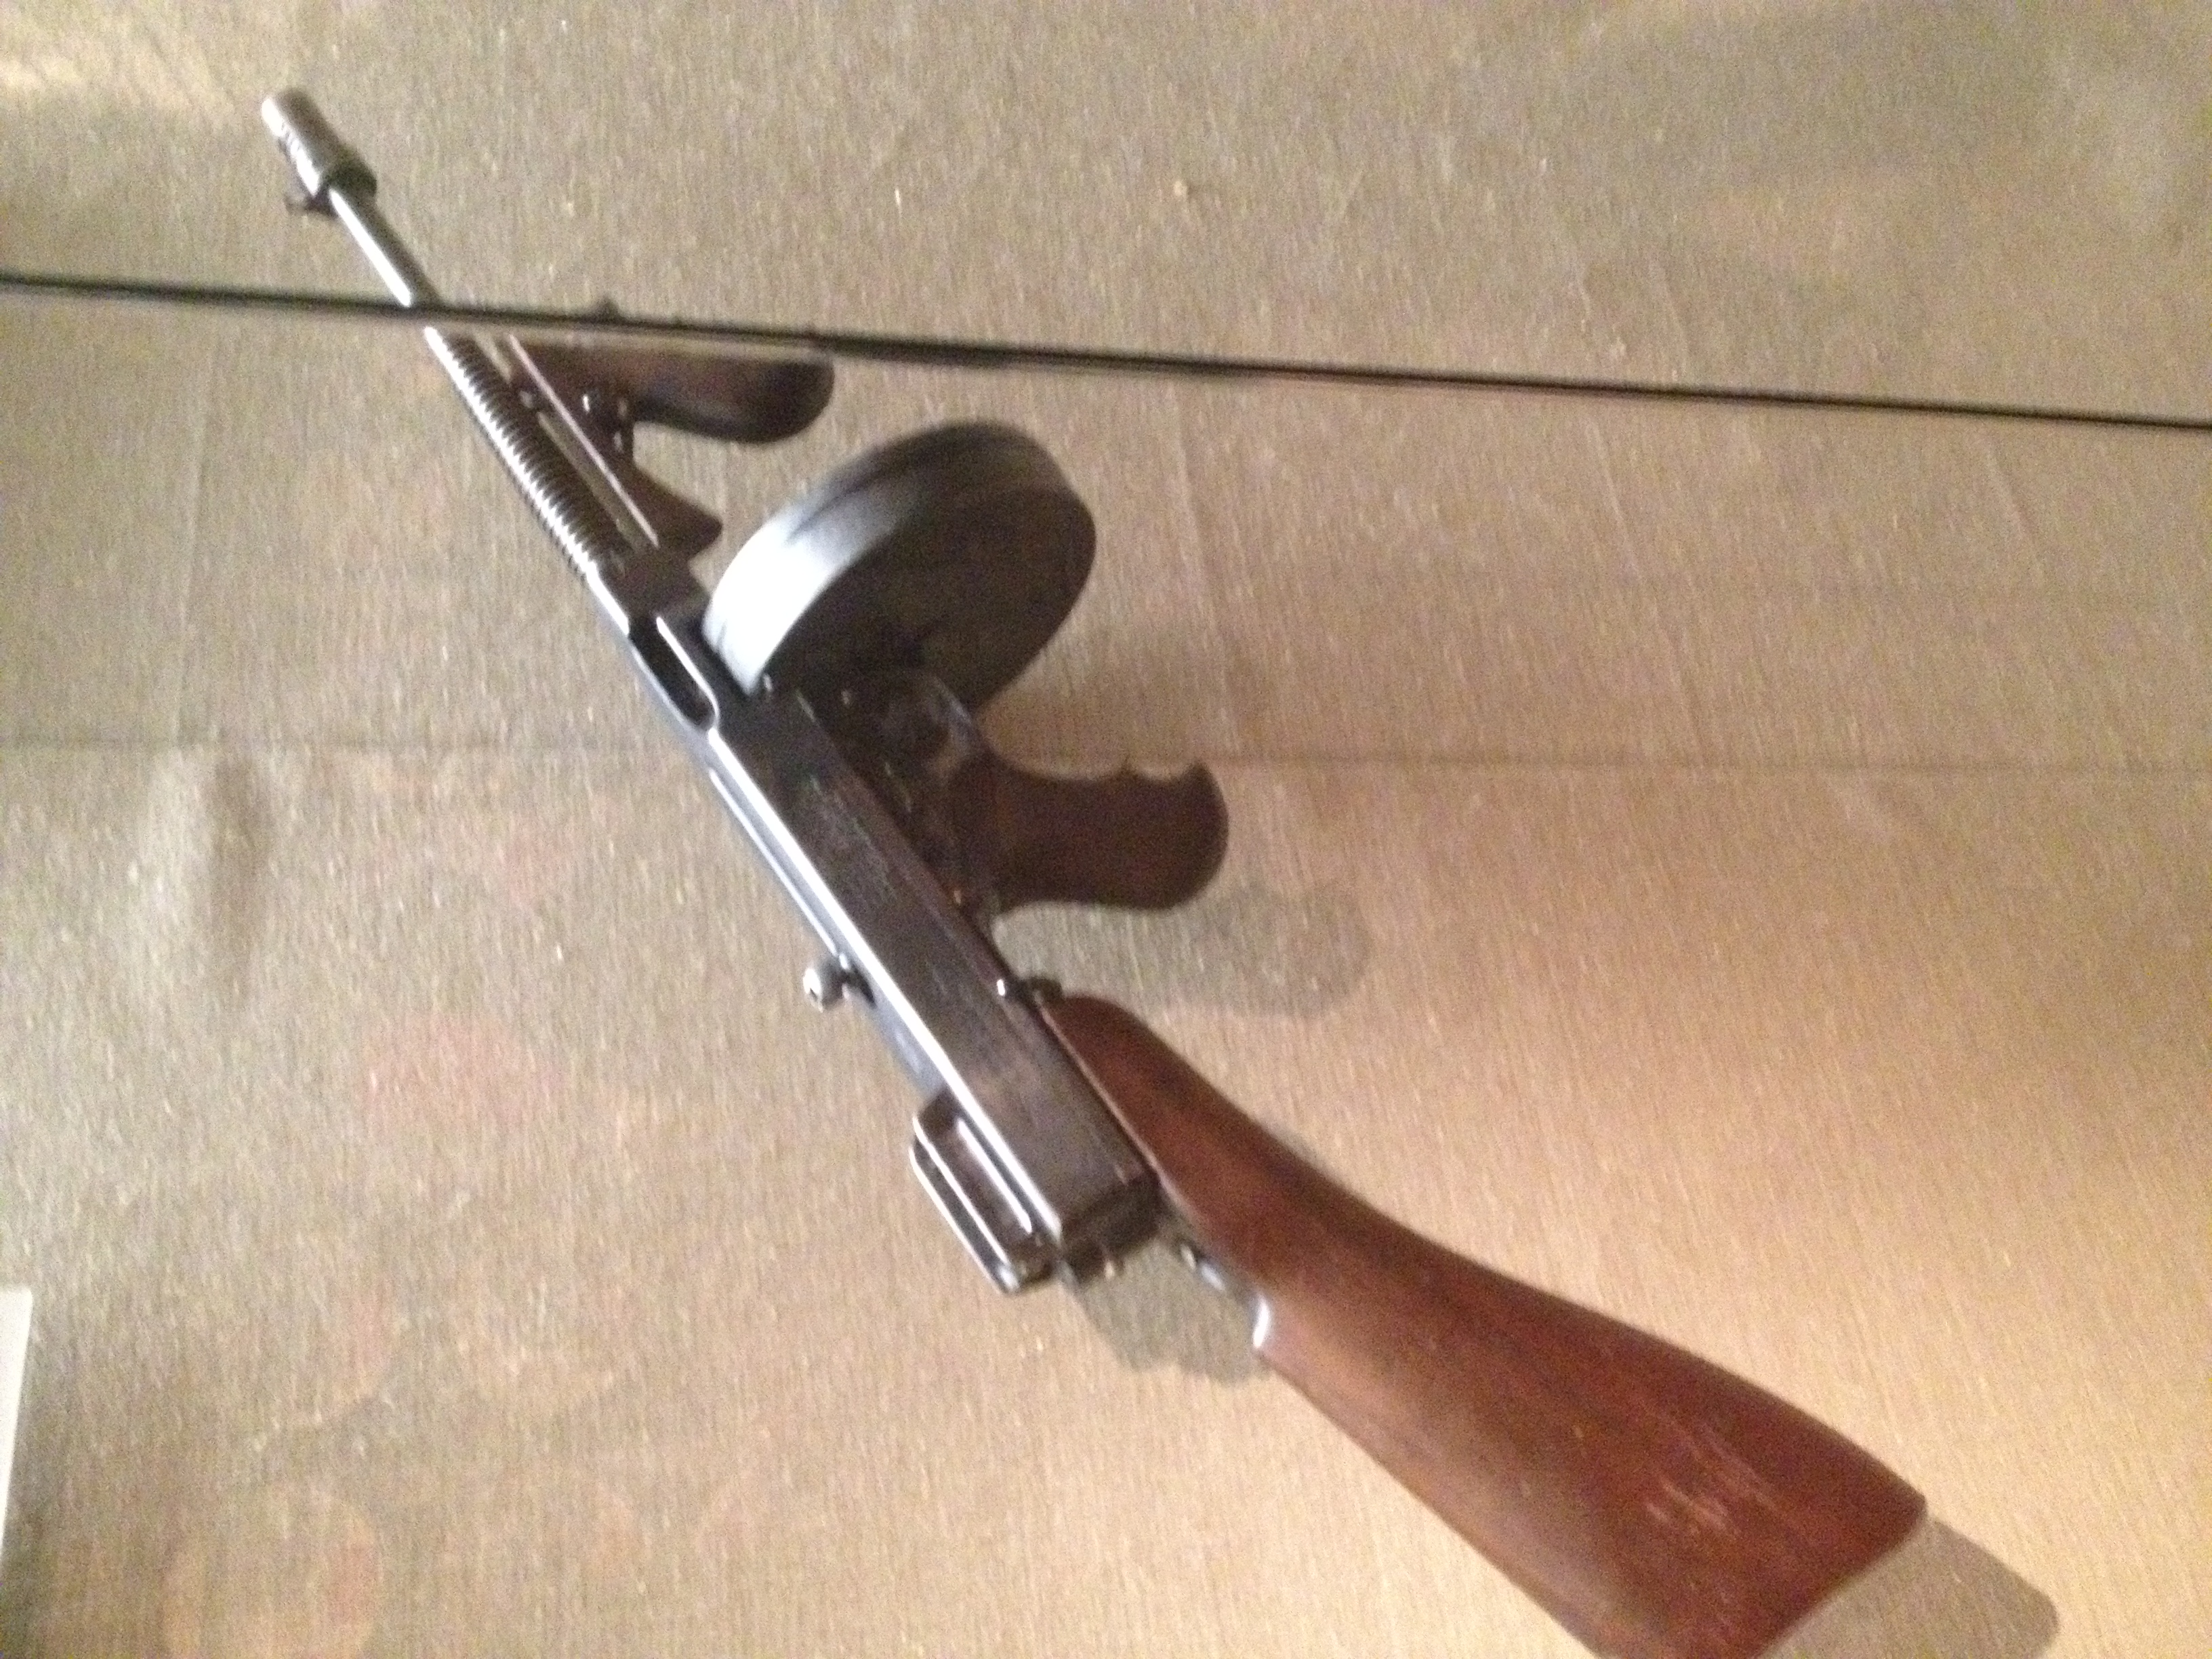
weapon, gun, rifle, shotgun, handgun, revolver, firearm, trigger, gun barrel